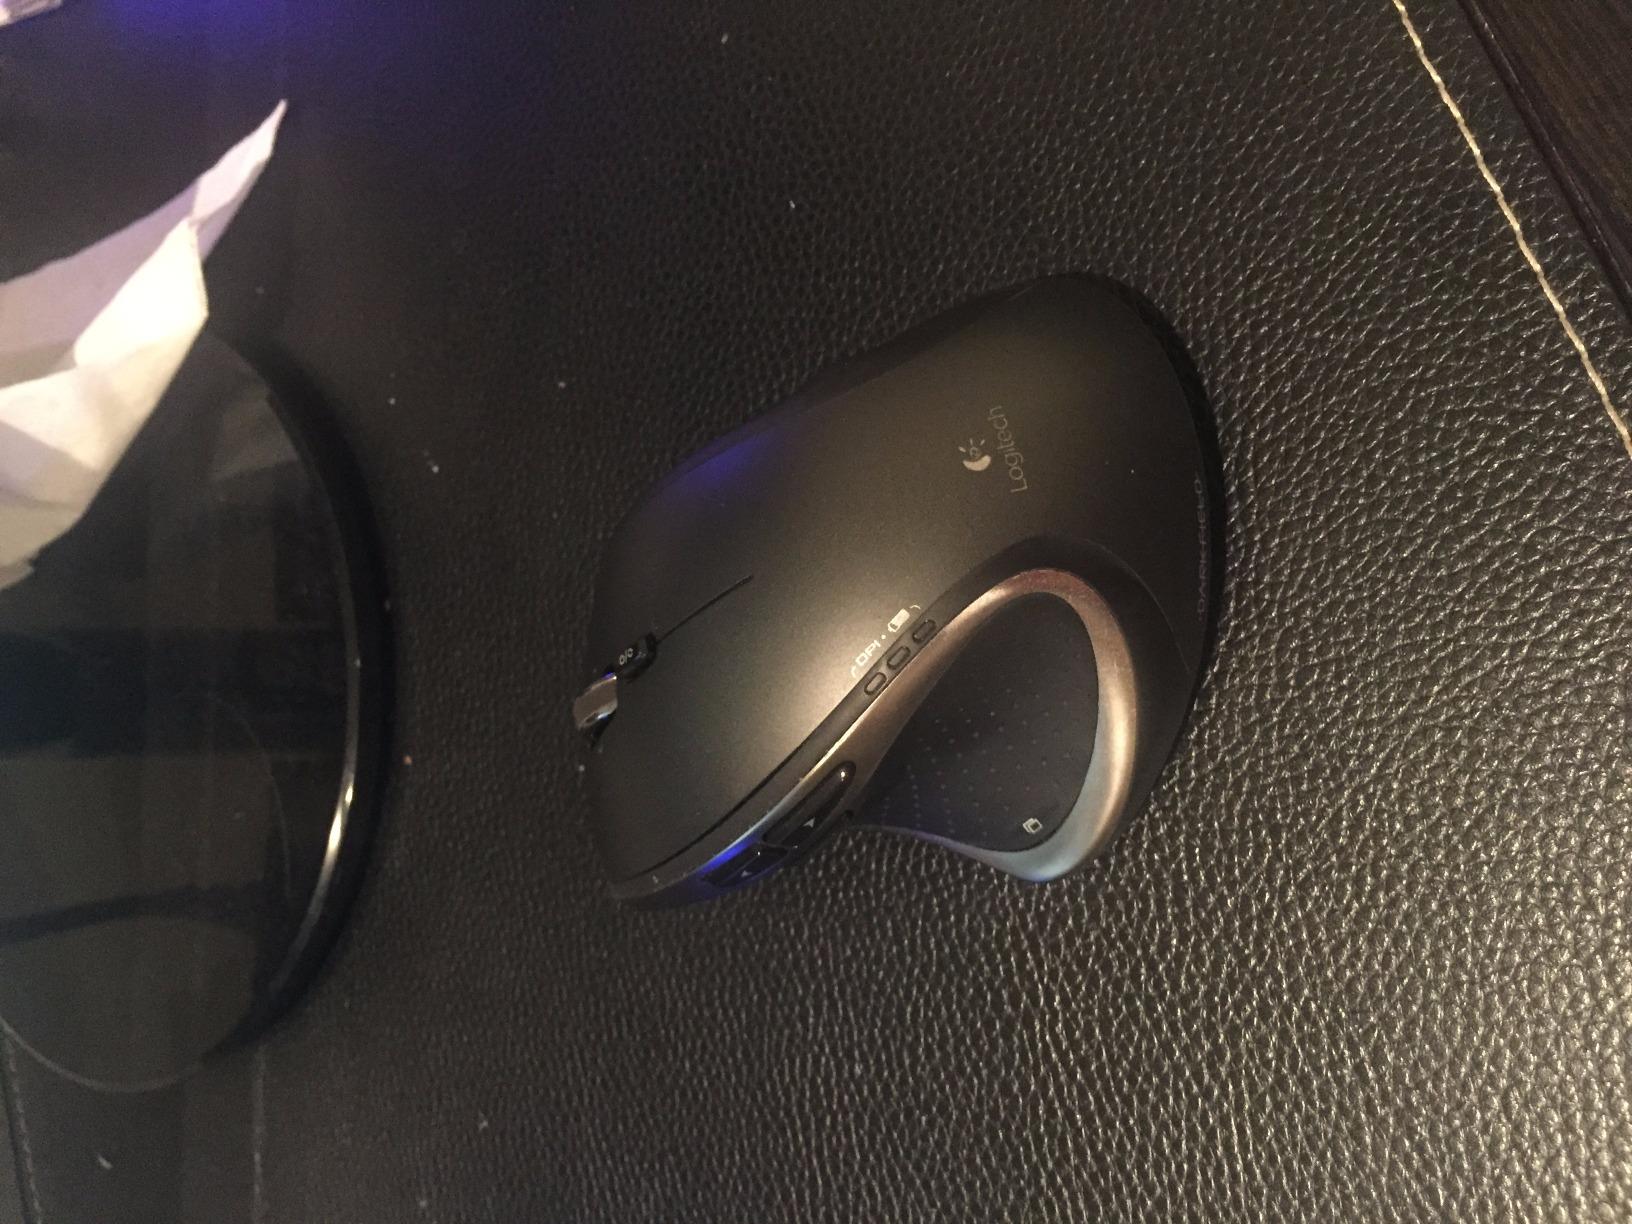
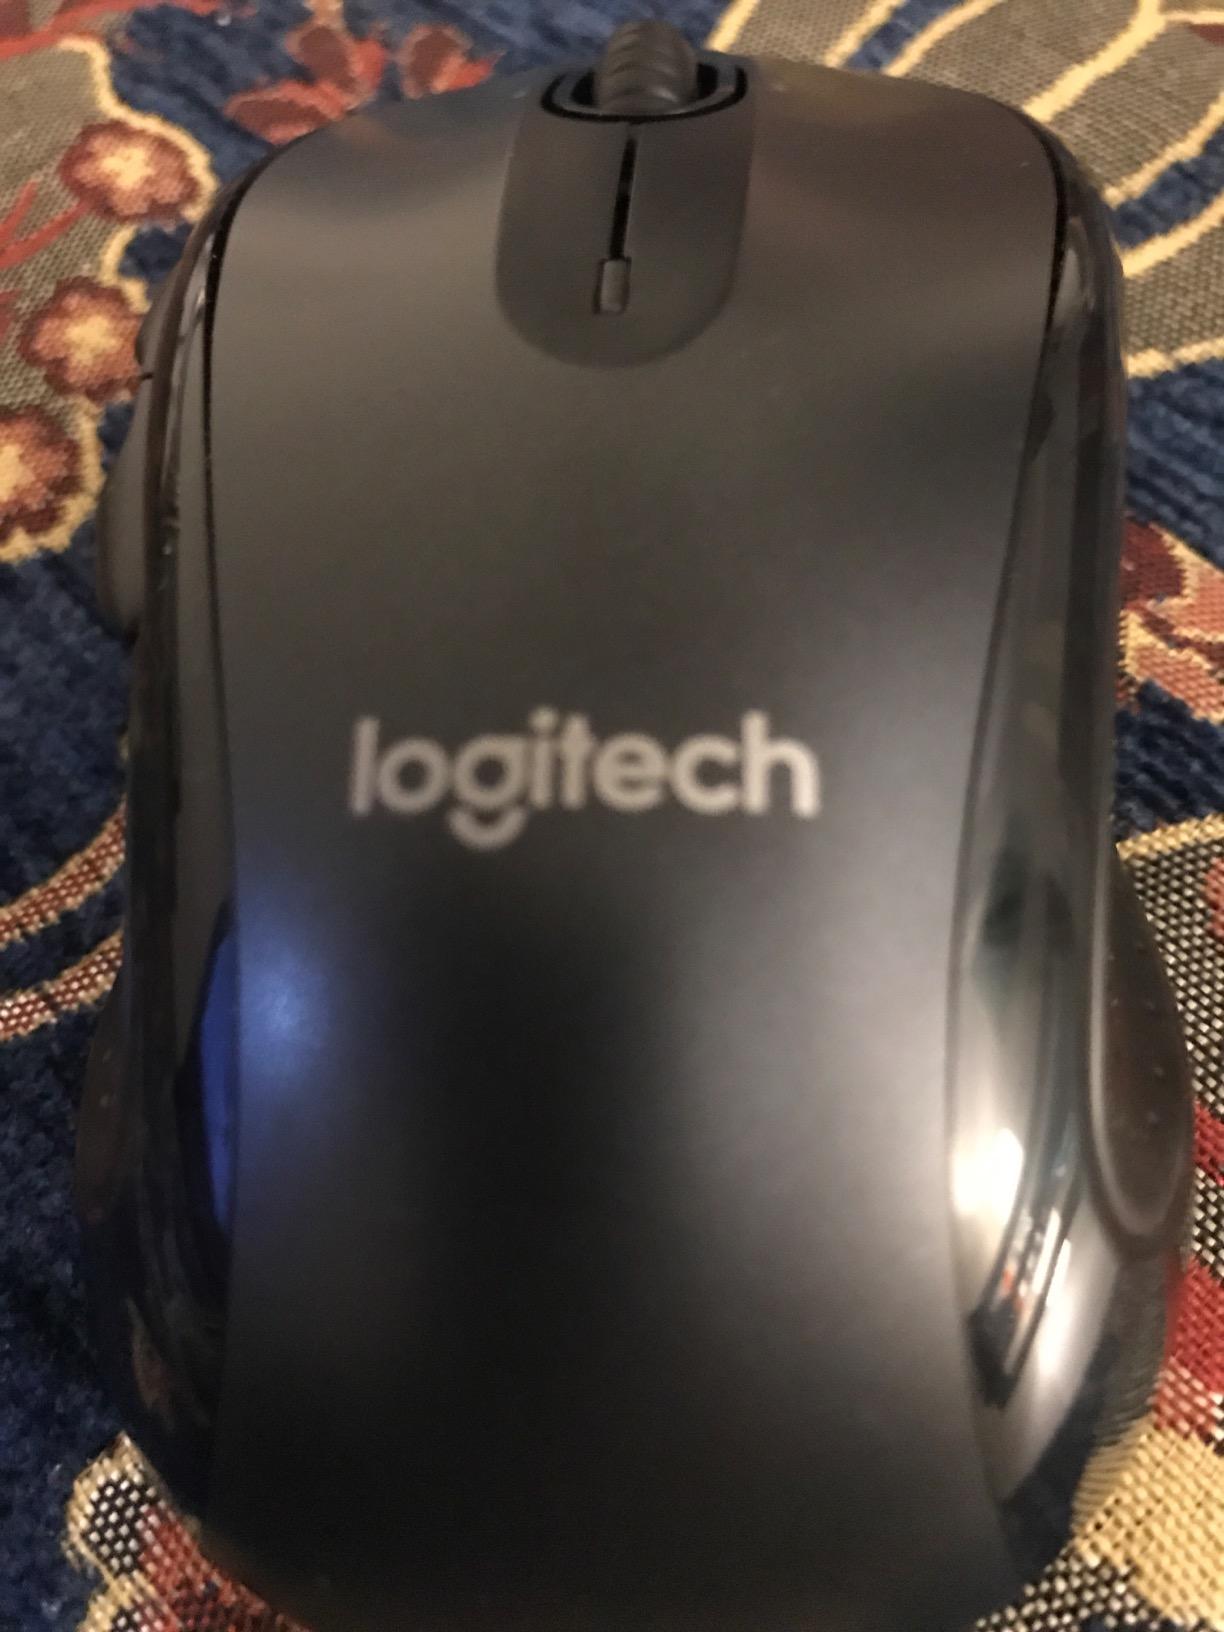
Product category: mouse
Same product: no